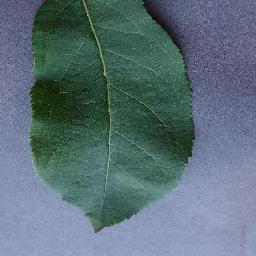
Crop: apple
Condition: healthy